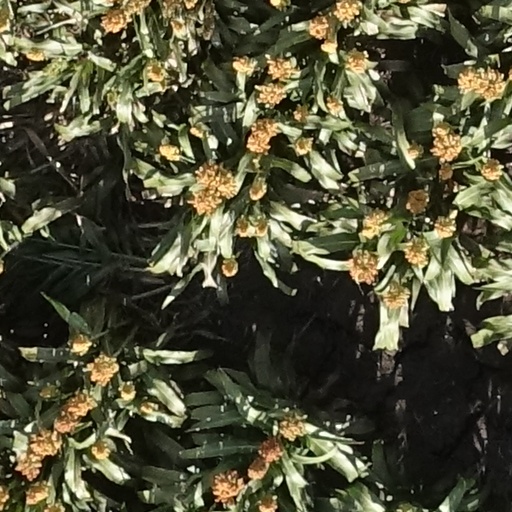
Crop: sorghum